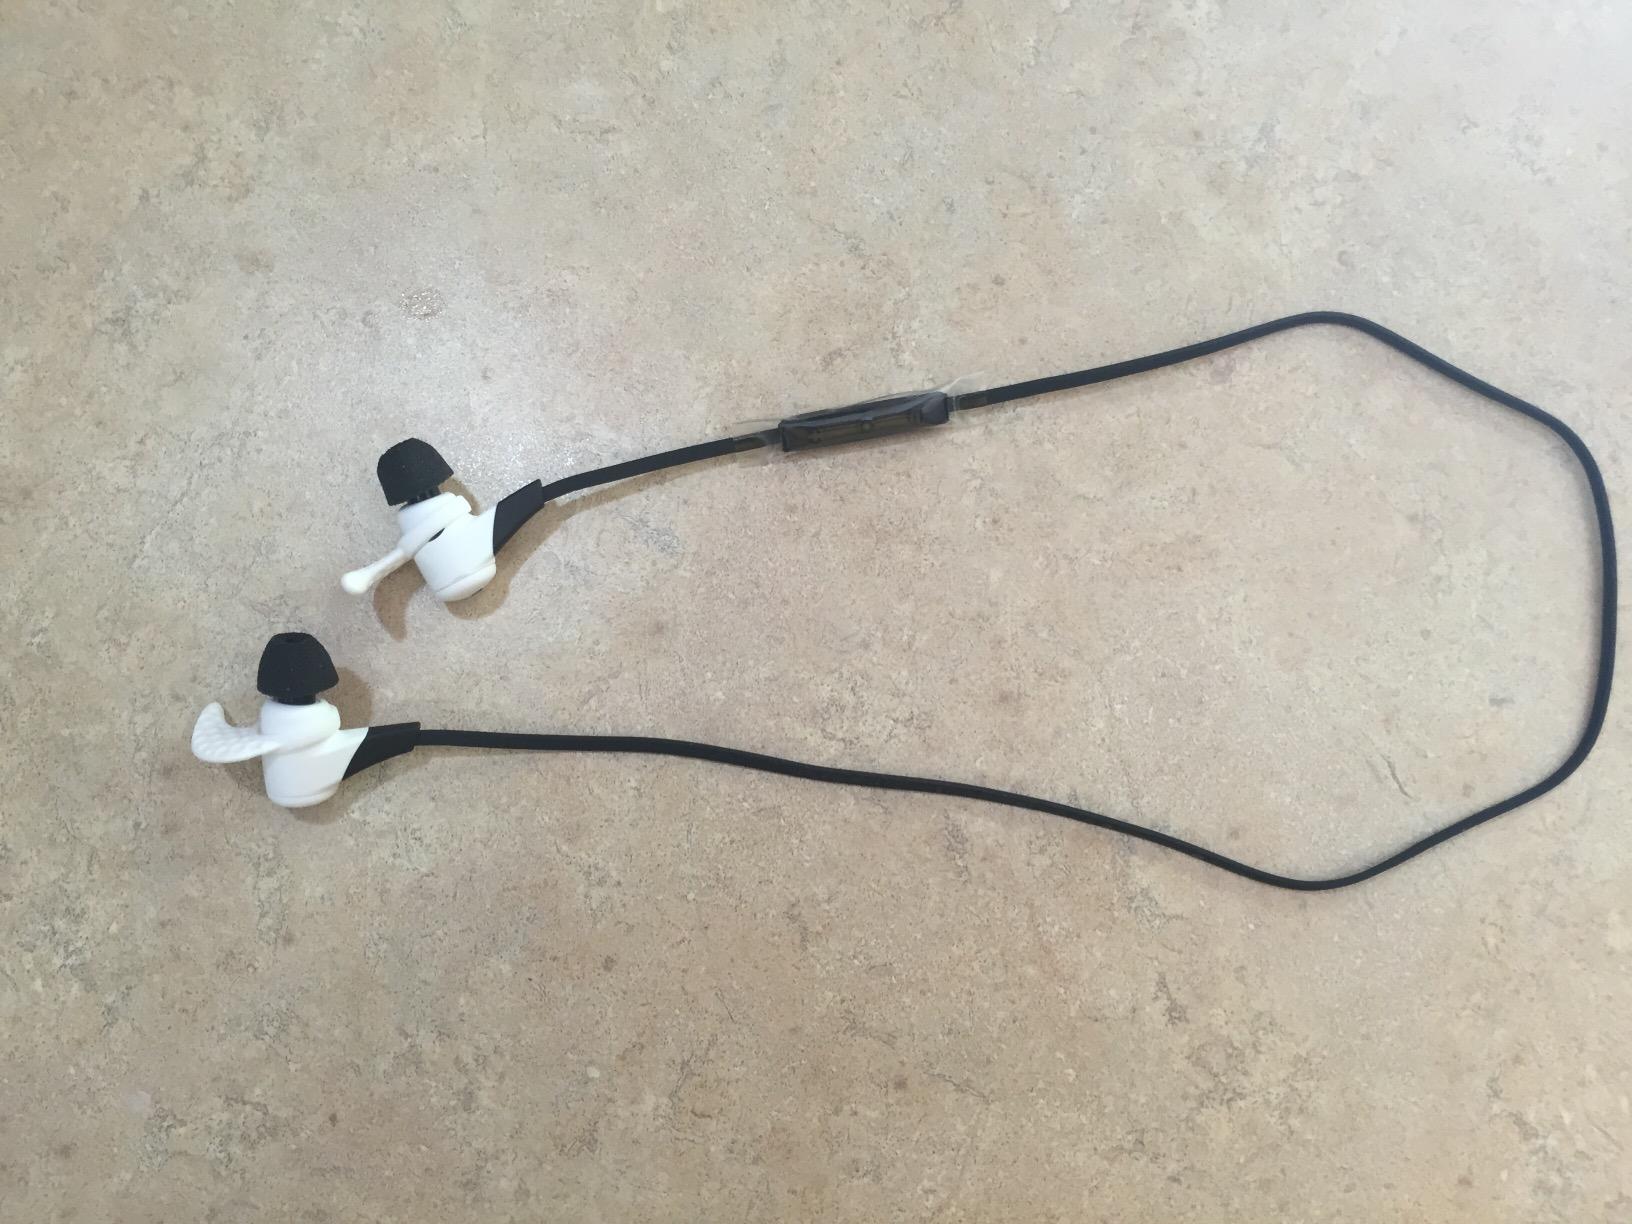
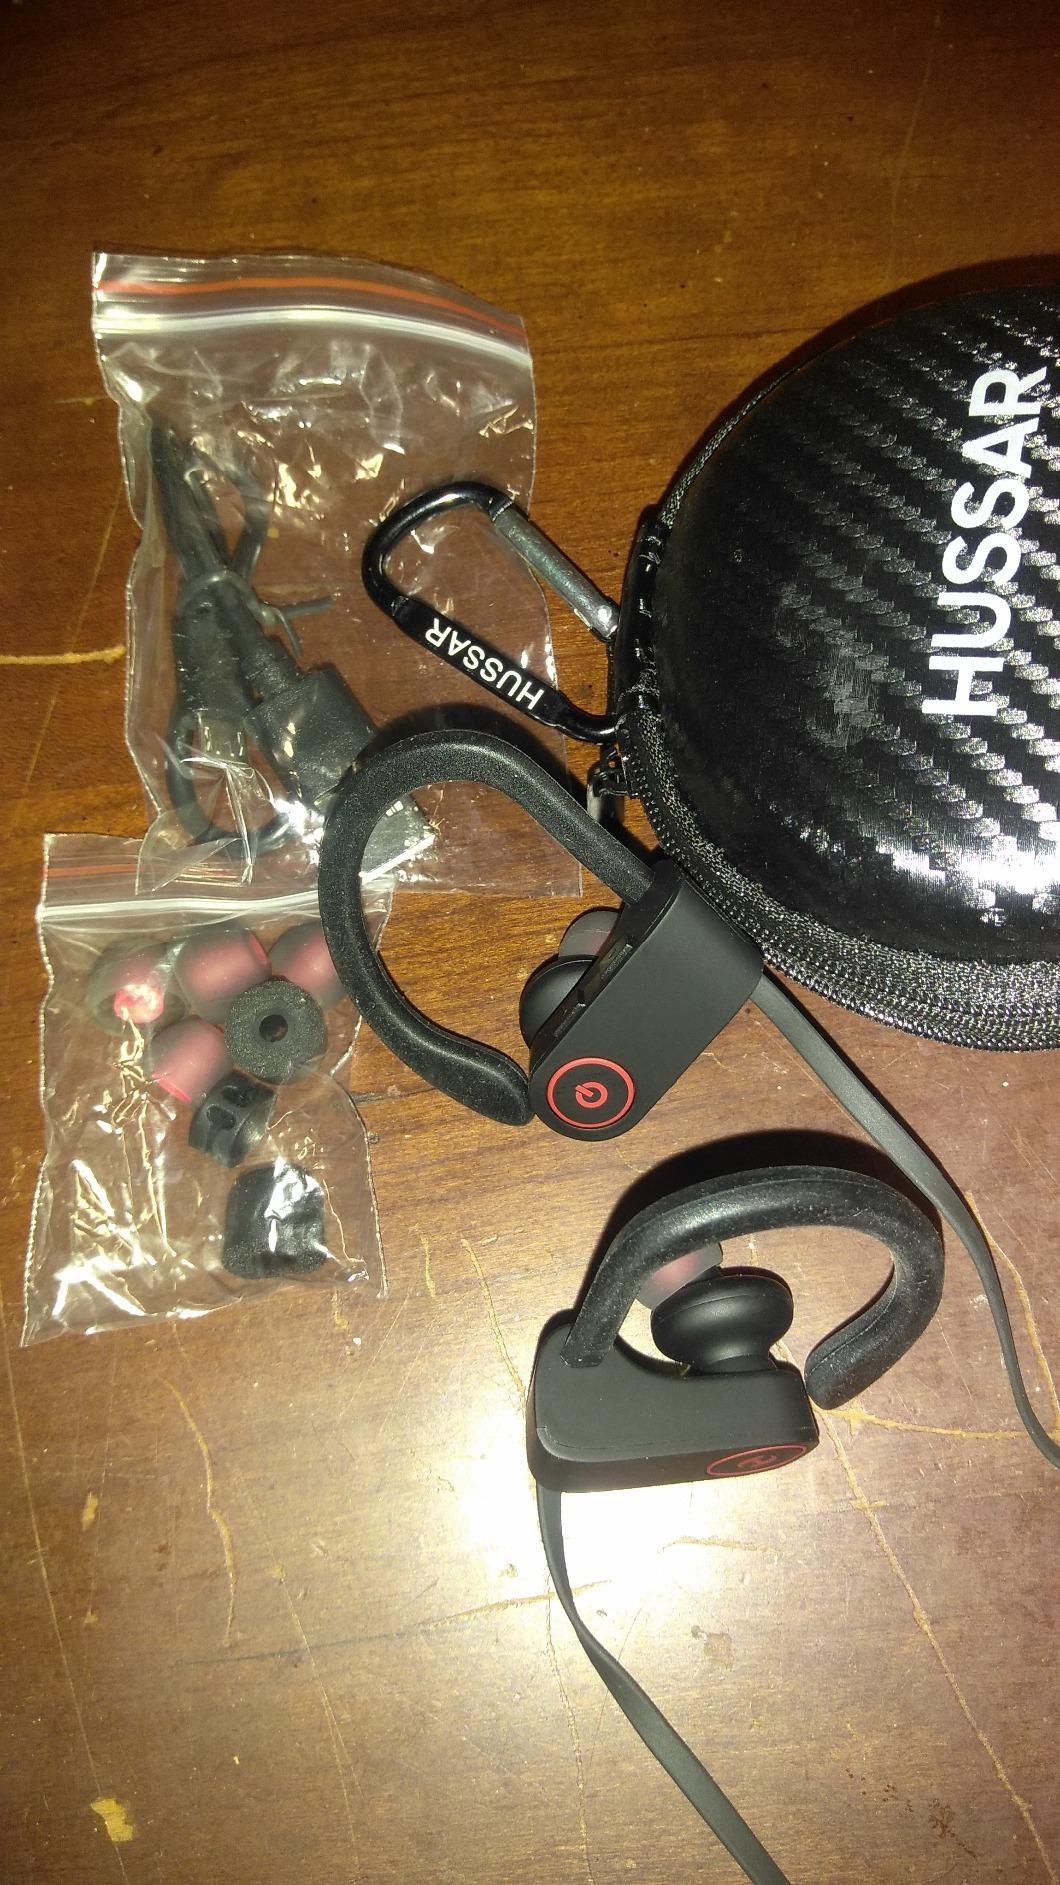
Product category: headphones
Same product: no